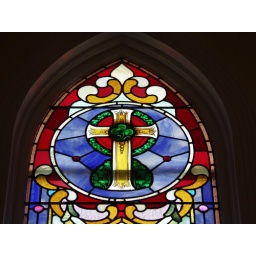
Our stained glass window in Portland's Immaculate Heart church circa 1910.